2022 West Java earthquake

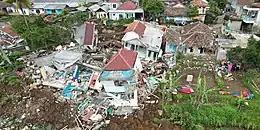

On 21 November 2022, at 13:21 WIB, a 5.6 earthquake struck near Cianjur in West Java, Indonesia. The strike-slip earthquake occurred with a focal depth of . Between 335 and 635 people died, 7,729 were injured and five remain missing. More than 62,628 homes were damaged across 16 districts in Cianjur Regency and the surrounding region. It is the deadliest earthquake to affect Indonesia since the 2018 Sulawesi earthquake, and the most deadliest in West Java since 2009 earthquake. Damage evaluated after the event earned it a maximum Modified Mercalli intensity of VIII ("Severe").